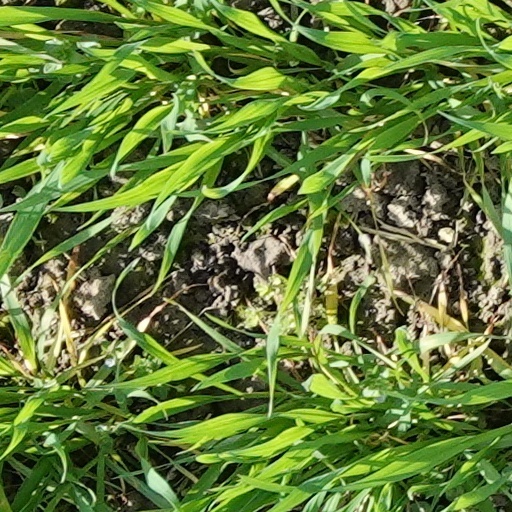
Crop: wheat